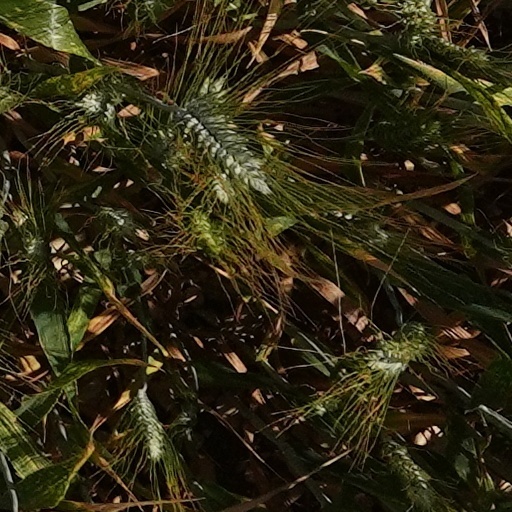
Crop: wheat